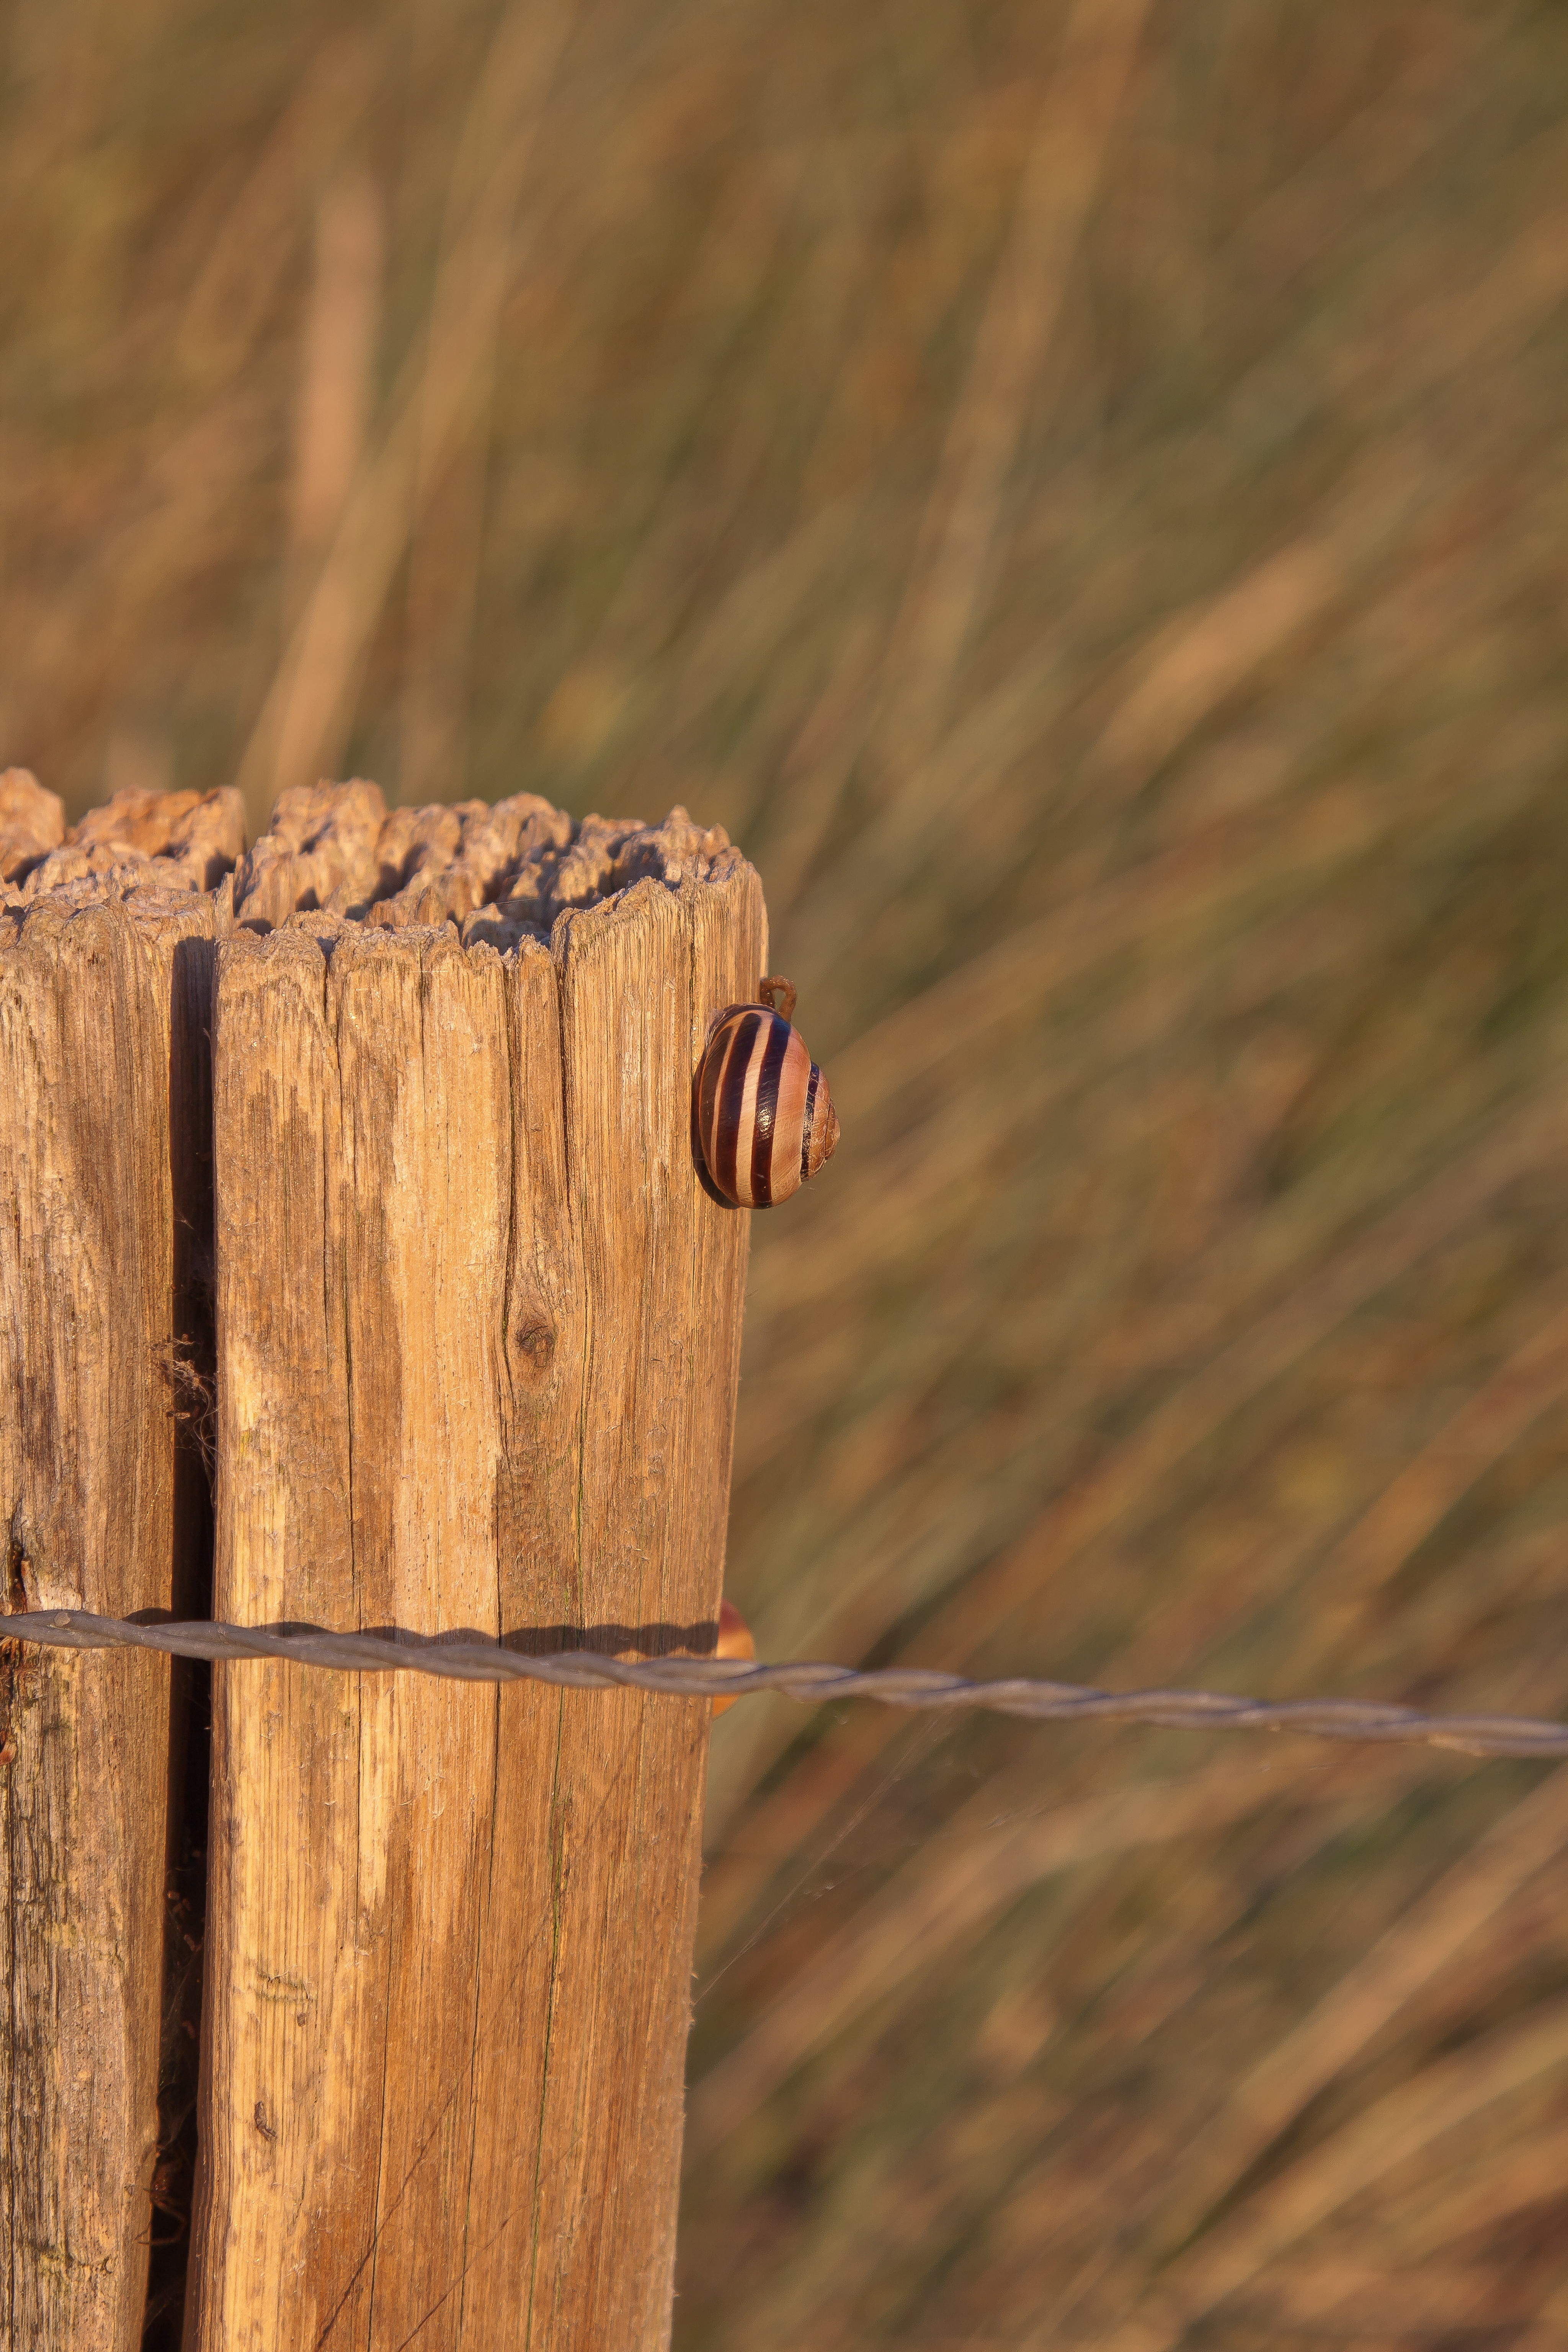
landscape, tree, nature, grass, branch, post, structure, wood, meadow, leaf, trunk, rustic, wire, pile, autumn, close, wood pile, shell, close up, mollusk, crawl, wooden structure, snail, mood, macro photography, slowly, snail shell, fence post, wooden posts, grass family, plant stem